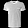
Label: T - shirt / top